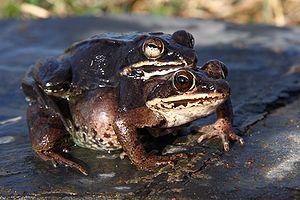
Un couple de Grenouilles des bois s'accouplant (les animaux ont été retirés de l'eau). Saint-Camille, Québec, Canada
Les amphibiens au Québec se classent dans deux ordres : Caudata — qui regroupe les salamandres, les tritons et Anura — qui regroupe les crapauds et les grenouilles. Le premier ordre comprend dix espèces classées en quatre familles et le second ordre comprend aussi dix espèces classées en trois familles.